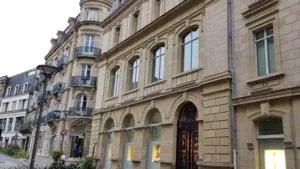
Le groupe Sothys est une entreprise familiale qui développe, produit et distribue des produits de beauté haut de gamme auprès des professionnels de l’esthétique. À ses origines, Sothys est un institut de beauté qui a ouvert en 1946 sur le Faubourg Saint-Honoré à Paris, le Groupe Sothys est actuellement présent dans 120 pays et réalise 80 % de ses ventes à l’export.